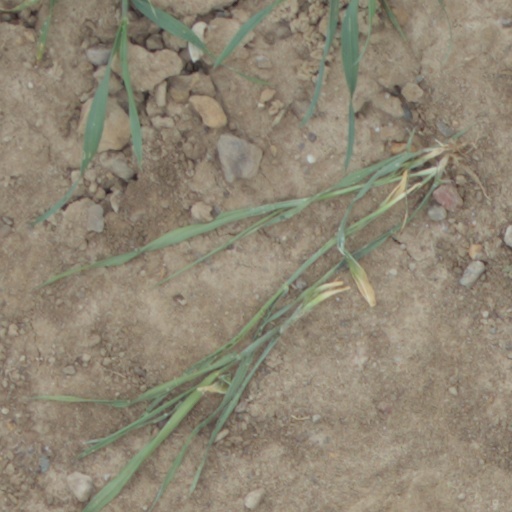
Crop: wheat